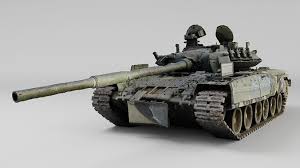
Label: Tank